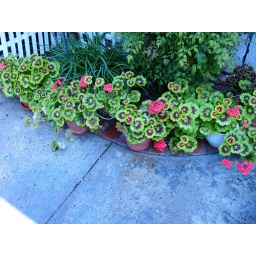
All these plants came from cuttings of the big red geranium in the previous photo.